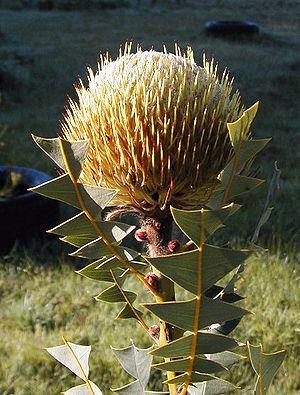
Banksia est un genre comprenant près de 80 espèces de plantes de la famille des Proteaceae. Fleurs sauvages emblématiques de l'Australie et plantes très prisées en culture, elles sont facilement reconnaissables par leurs fleurs caractéristiques en forme de brosse et leurs fruits qui s'ouvrent et laissent tomber leurs graines à la suite d'un incendie.
Banksia baxteri est une espèce d'arbuste buissonnant du genre Banksia. On le rencontre sur la côte sud de l'Australie-Méridionale, entre Albany et Esperance.